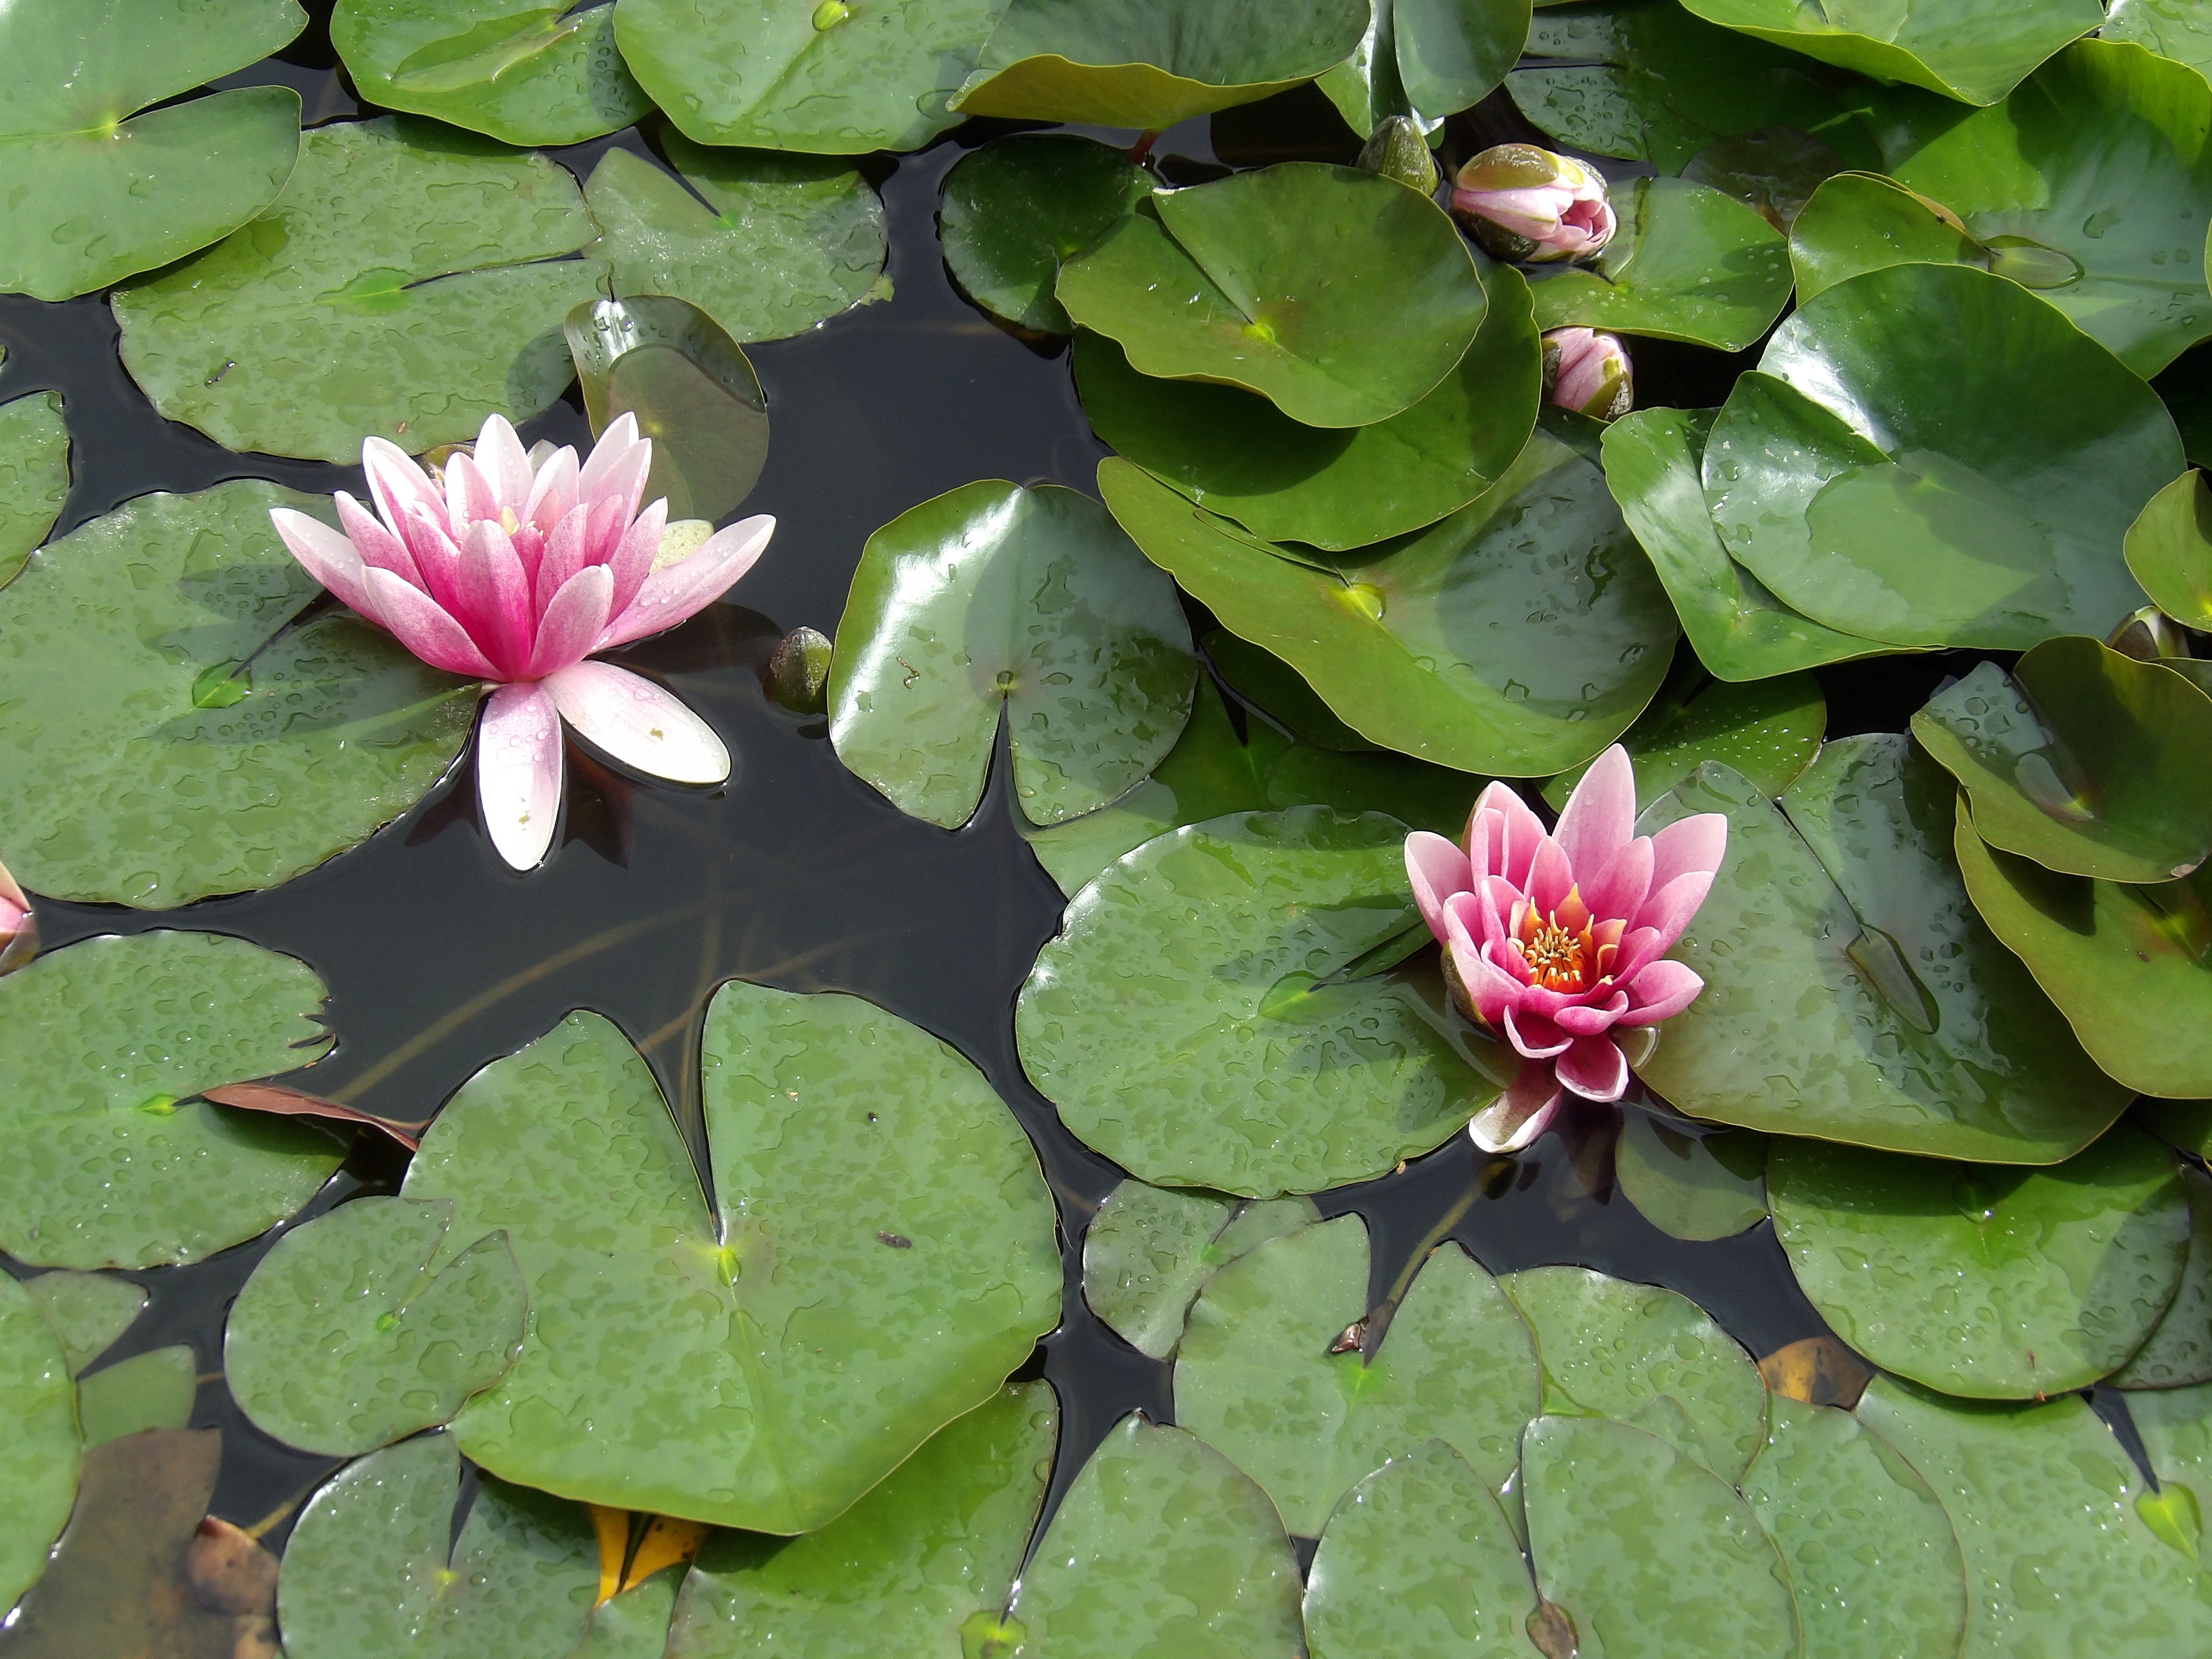
nature, plant, leaf, flower, petal, lake, pond, green, botany, aquatic, garden, sacred lotus, aquatic plant, flora, water lily, flowers, shrub, lotus, flowering plant, land plant, lotus family